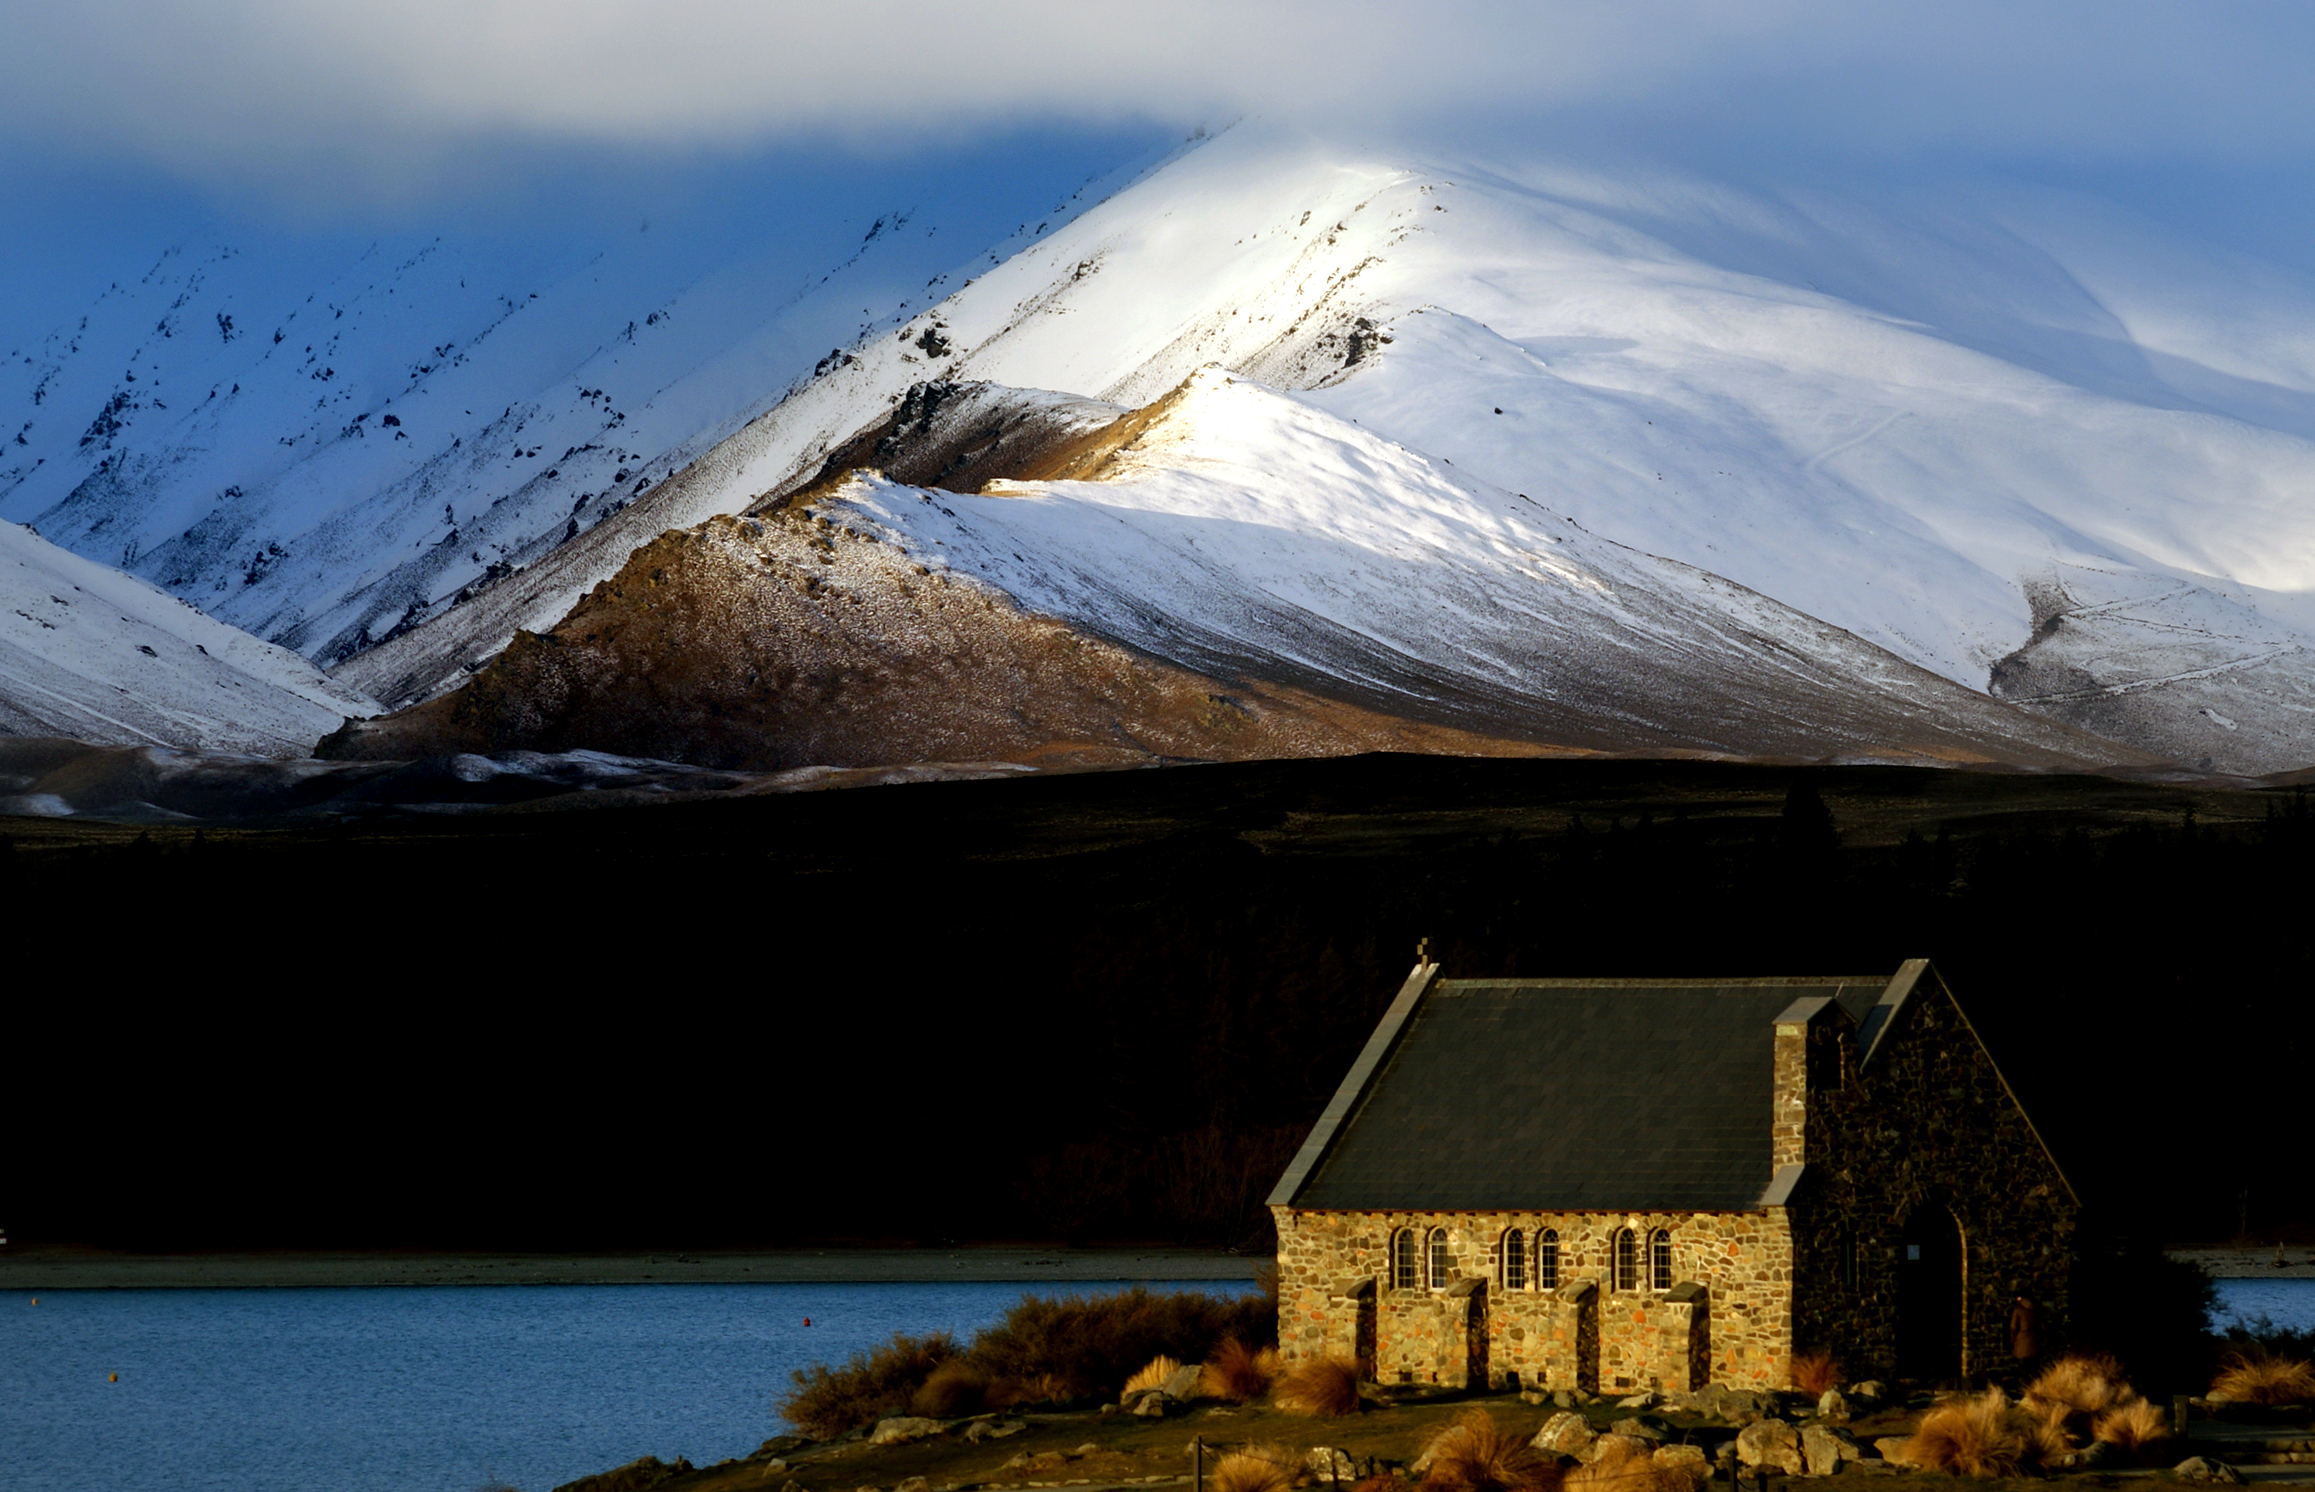
landscape, sea, nature, mountain, snow, winter, cloud, architecture, sunlight, morning, hill, lake, mountain range, reflection, church, season, mountains, alps, holyplaces, placesofworship, placeofworship, religon, sonydslra300, landform, geographical feature, mountainous landforms